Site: saxony
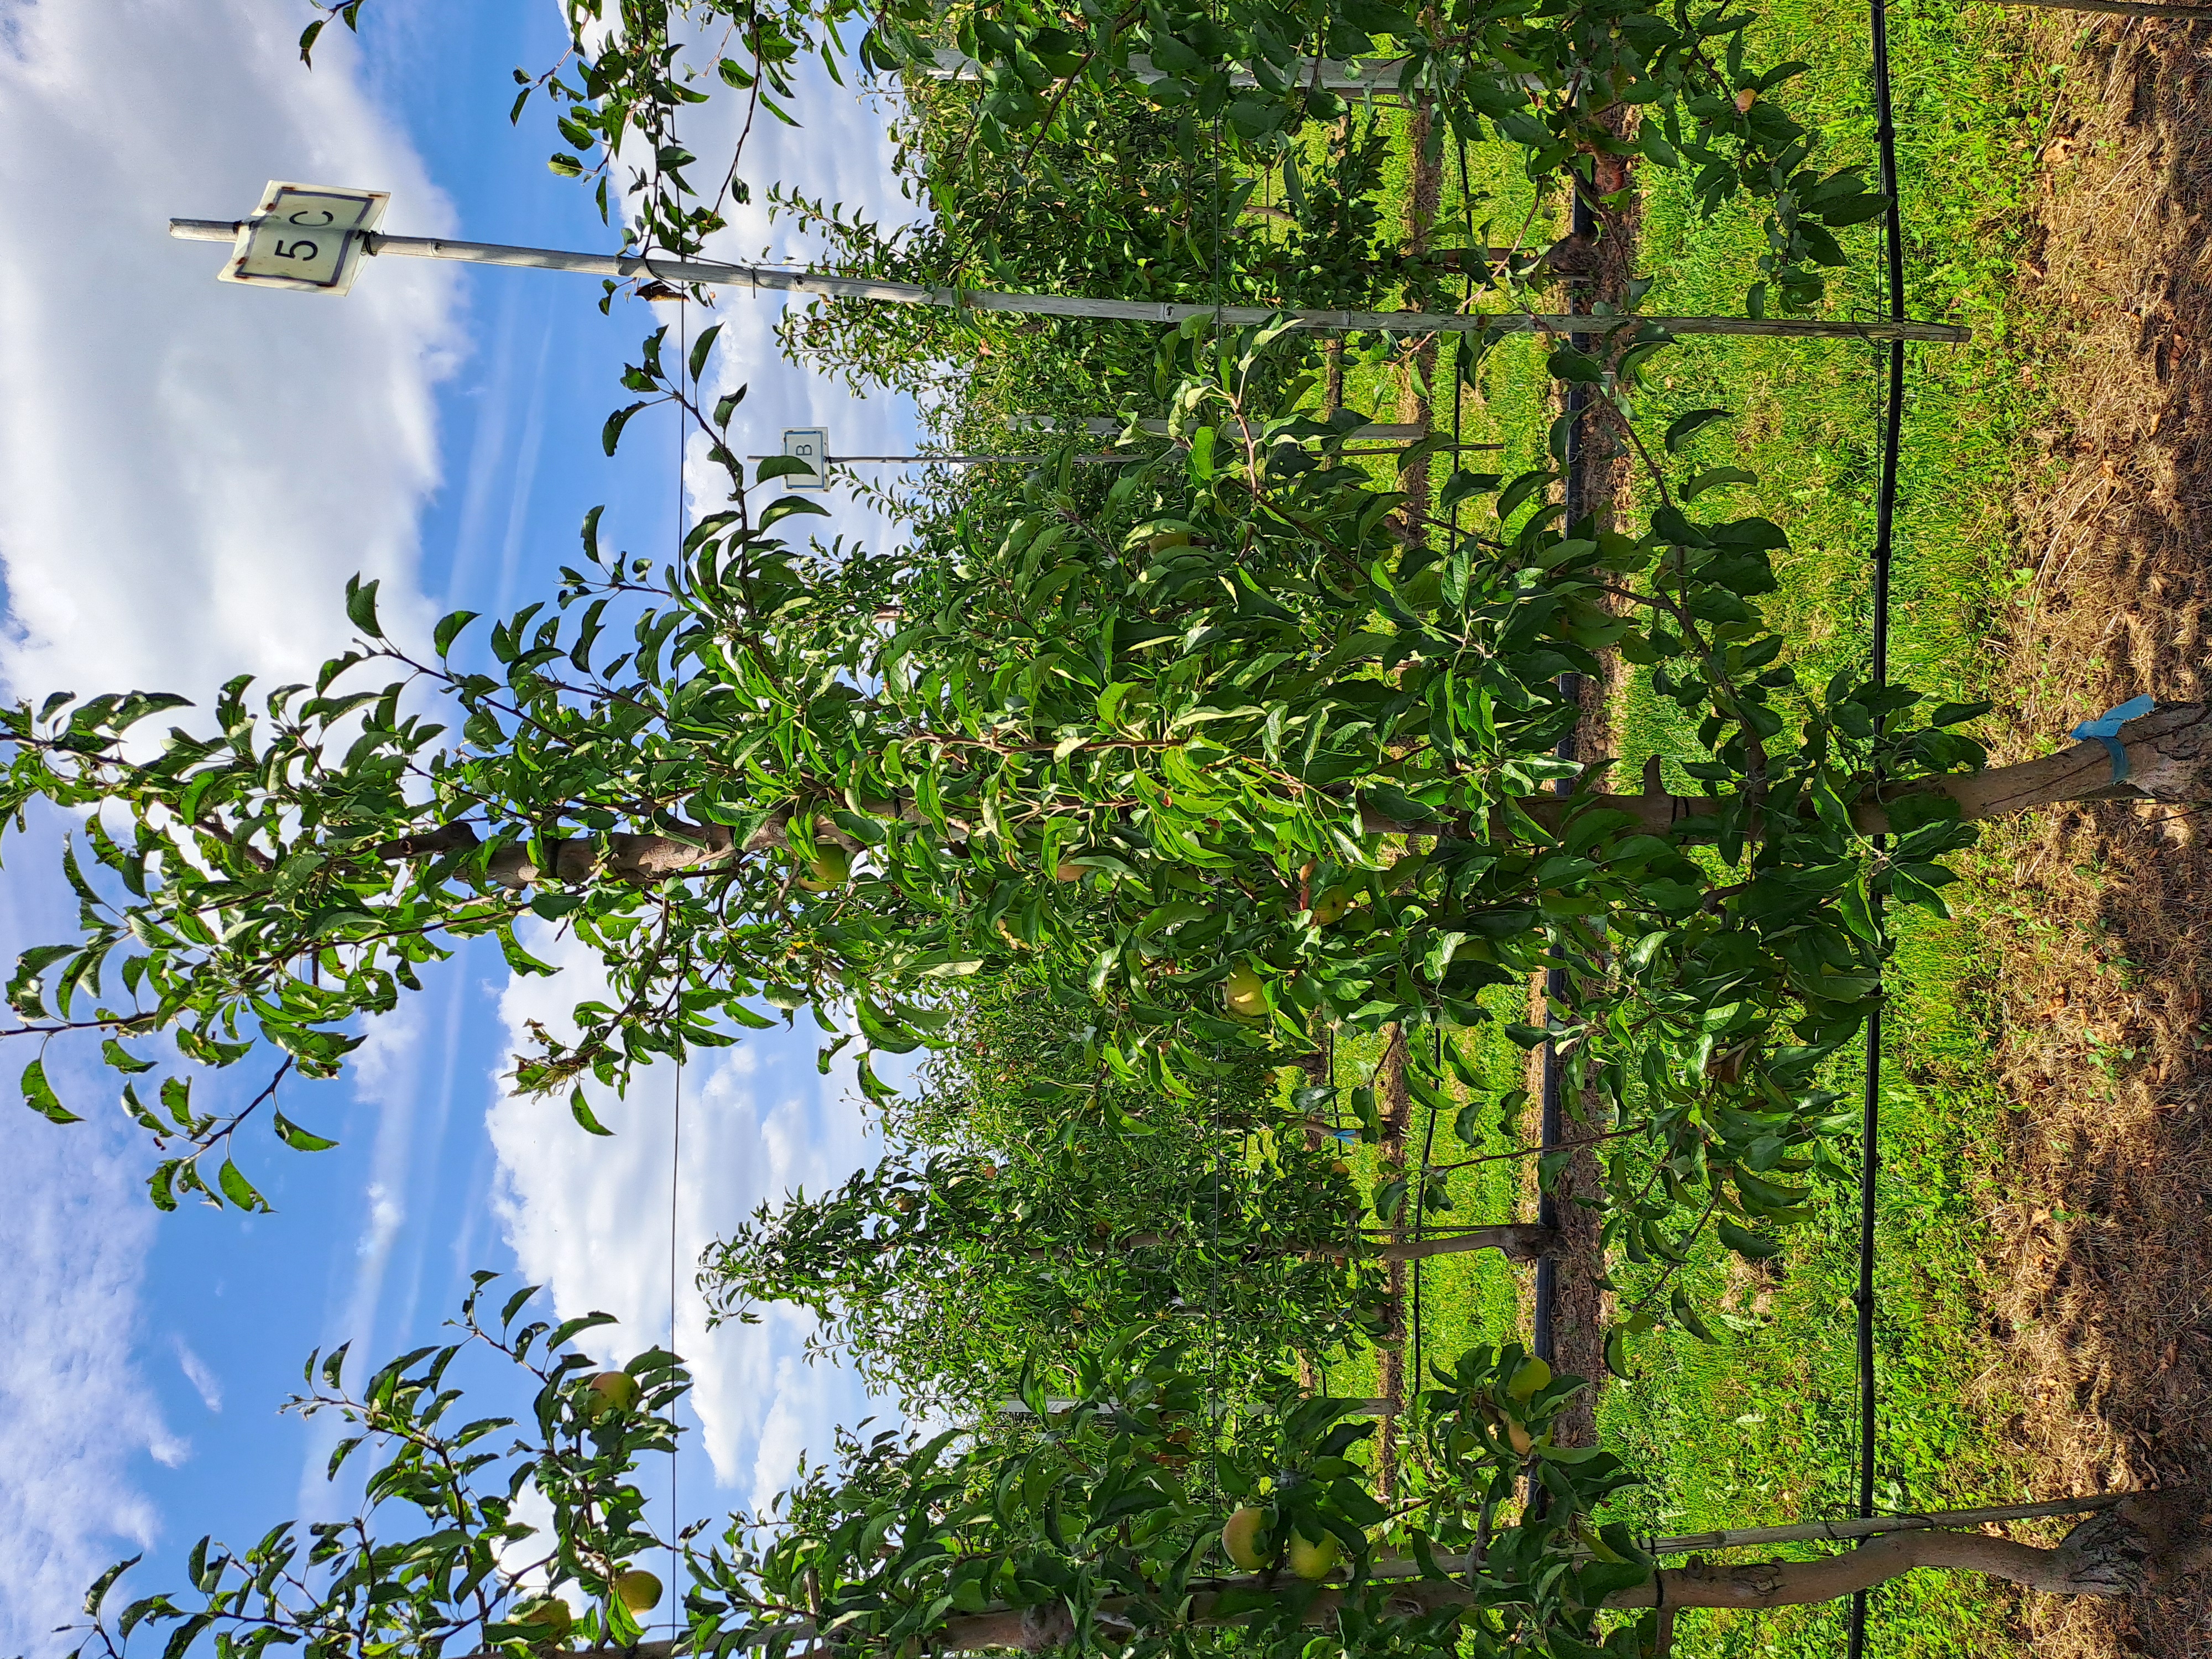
Growth stage (BBCH 85): Maturity of fruit and seed